Mağusa Türk Gücü S.K.

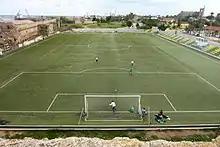
Canbulat Stadium

Mağusa Türk Gücü last won the title of champions of the Turkish-Cypriot Football League Birinci Lig in the 2018–19 season in Northern Cyprus. The club colors are yellow and green. Home stadium of the club is the Canbulat Stadium, which is a multi-use stadium in Famagusta.